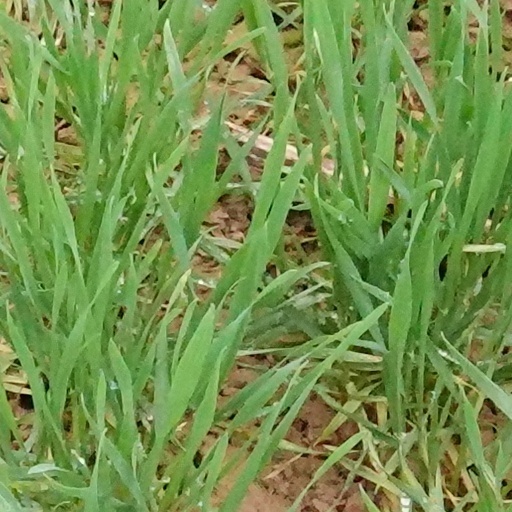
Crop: wheat